Israeli Educational Television

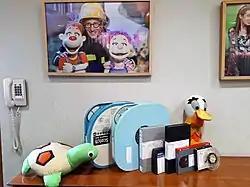
IETV's meeting room in Tel Aviv, presenting puppets from IETV's shows, archive recordings, and show posters. April 2018

Israeli Educational Television (IETV), informally known as Chinuchit, was a state-owned public terrestrial television network which used to concentrate on producing and broadcasting programs for school children.